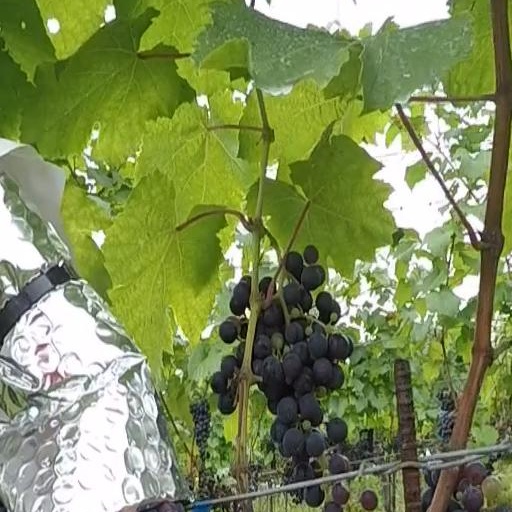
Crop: grape